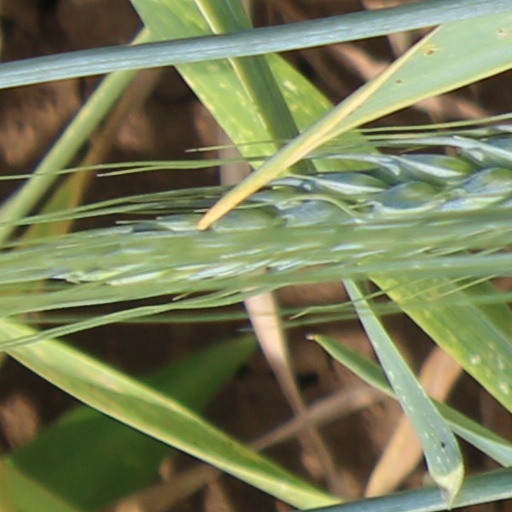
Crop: wheat